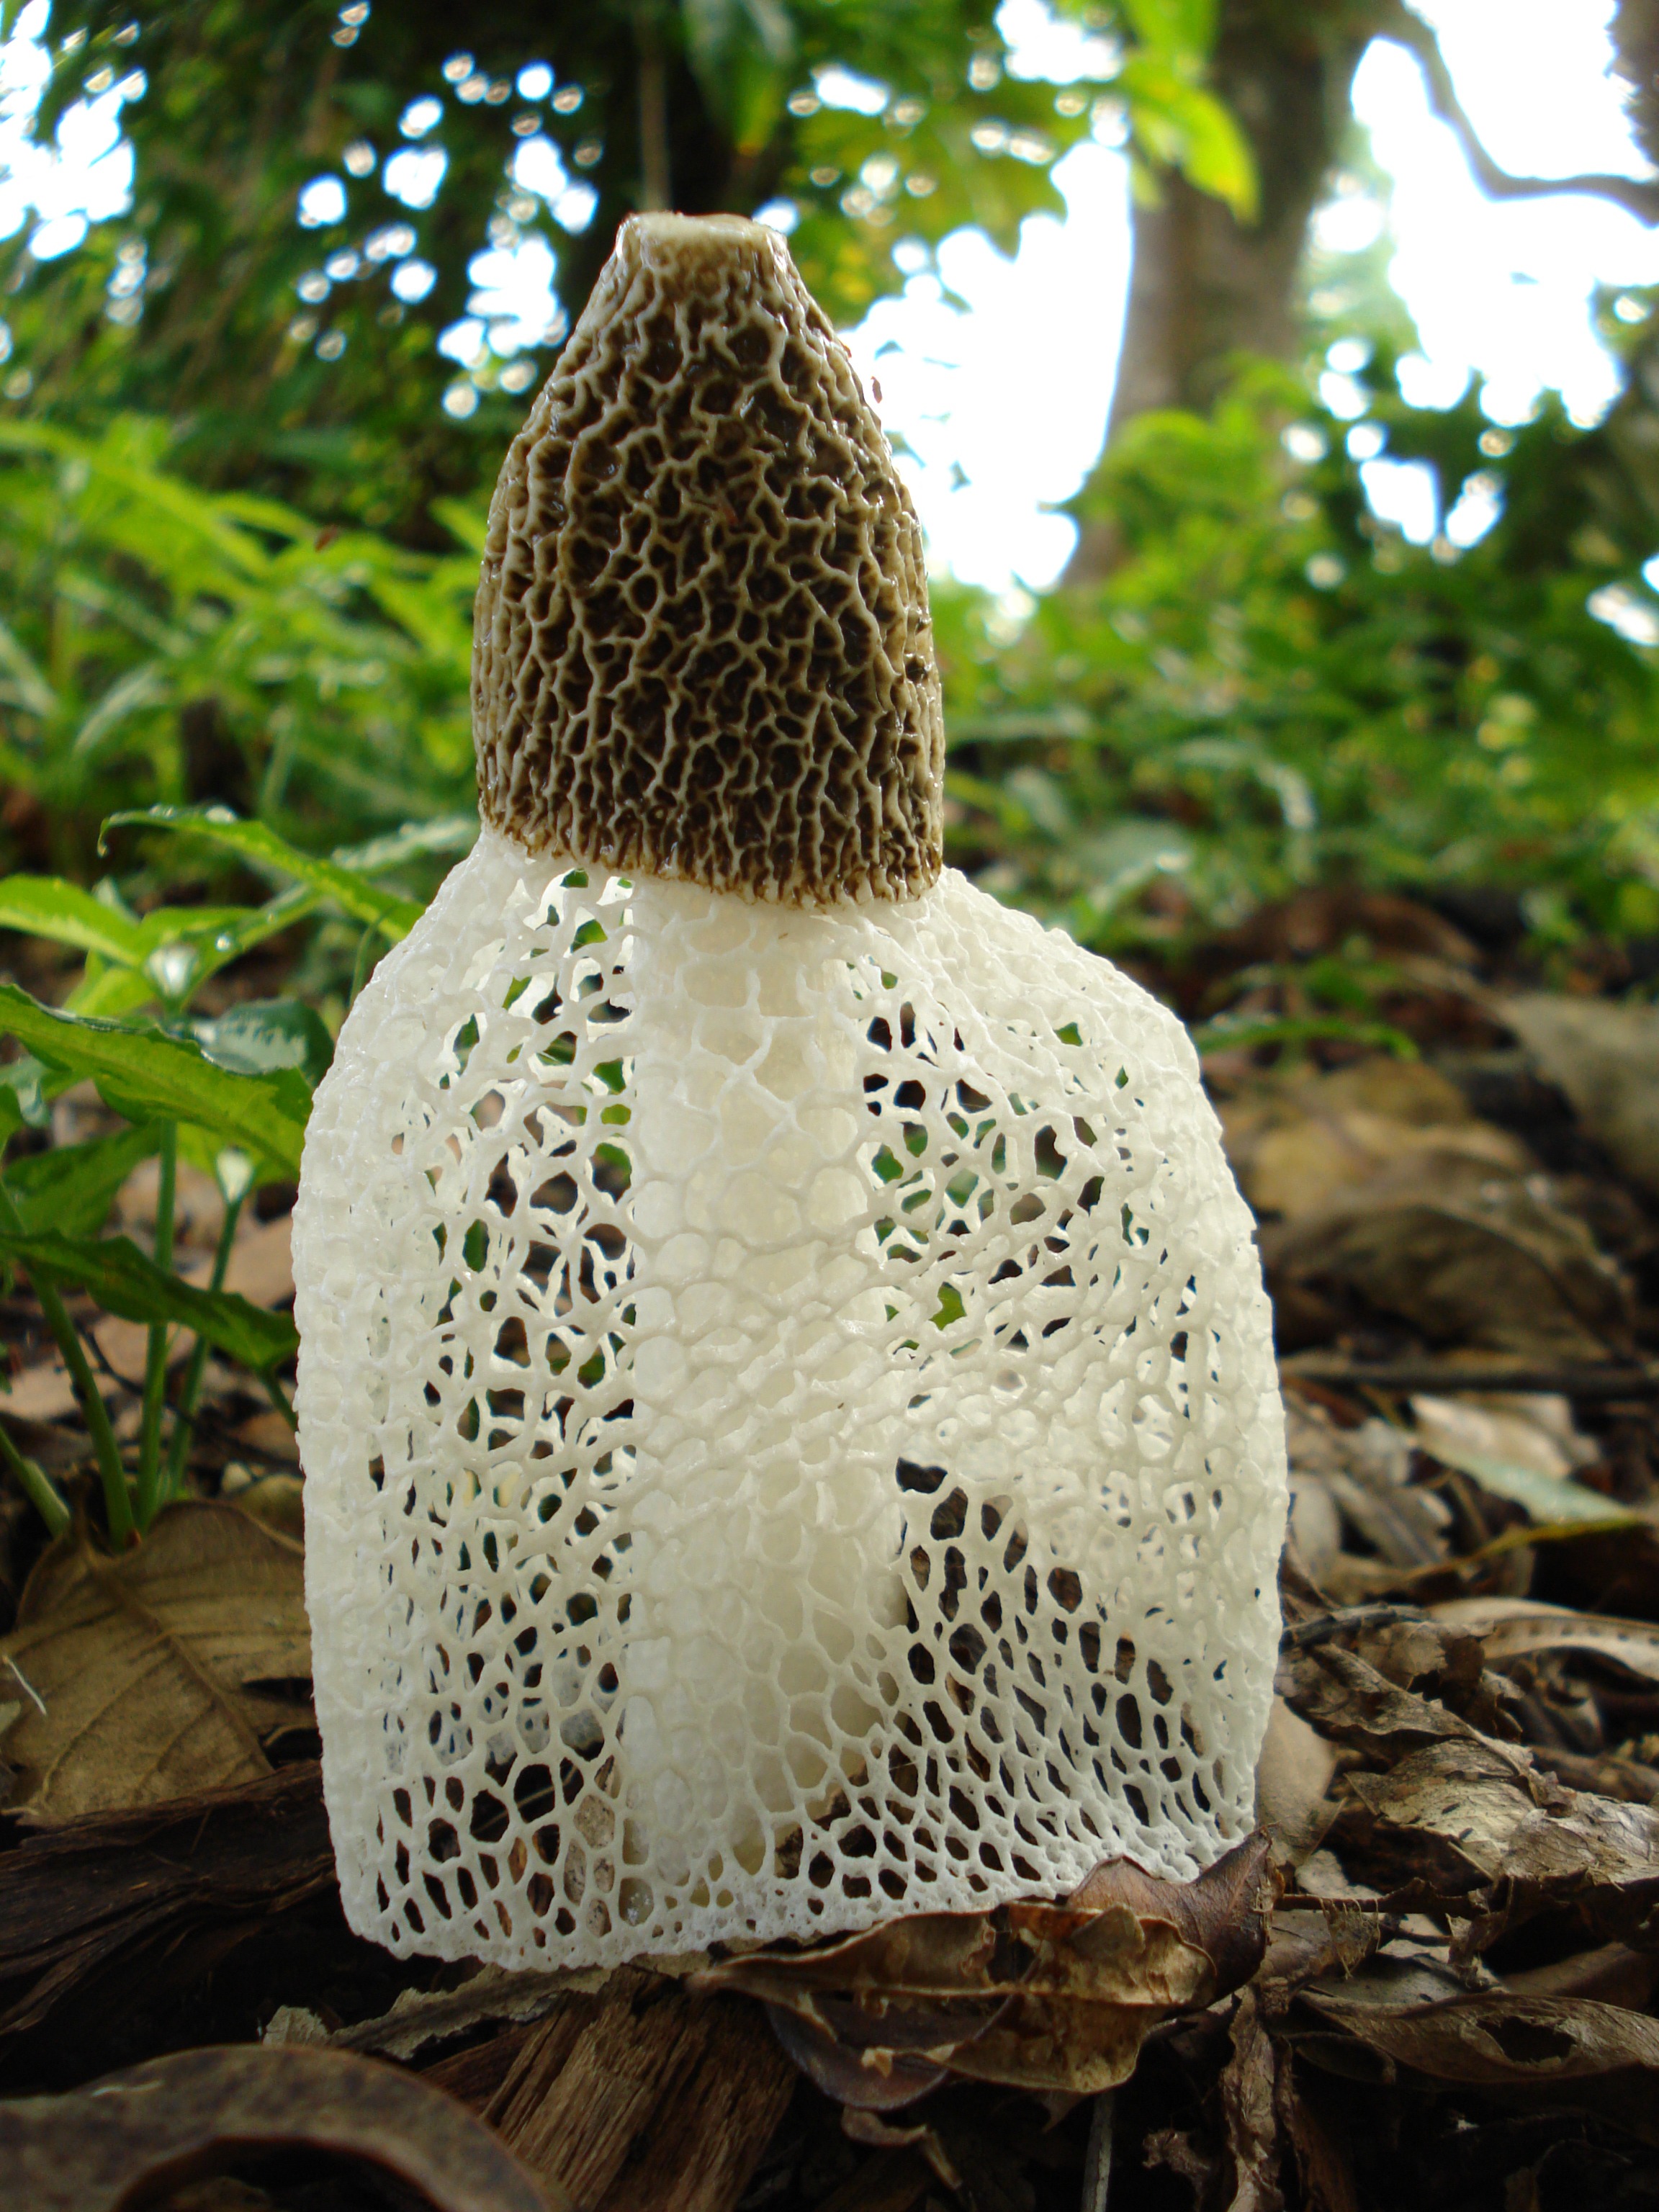
plant, environment, herb, natural, botany, mushroom, agriculture, botanical, outdoors, fungus, vegetation, horticulture, stinkhorn, organic, edible mushroom, agaricomycetes, agaricaceae, phallus indusiatus